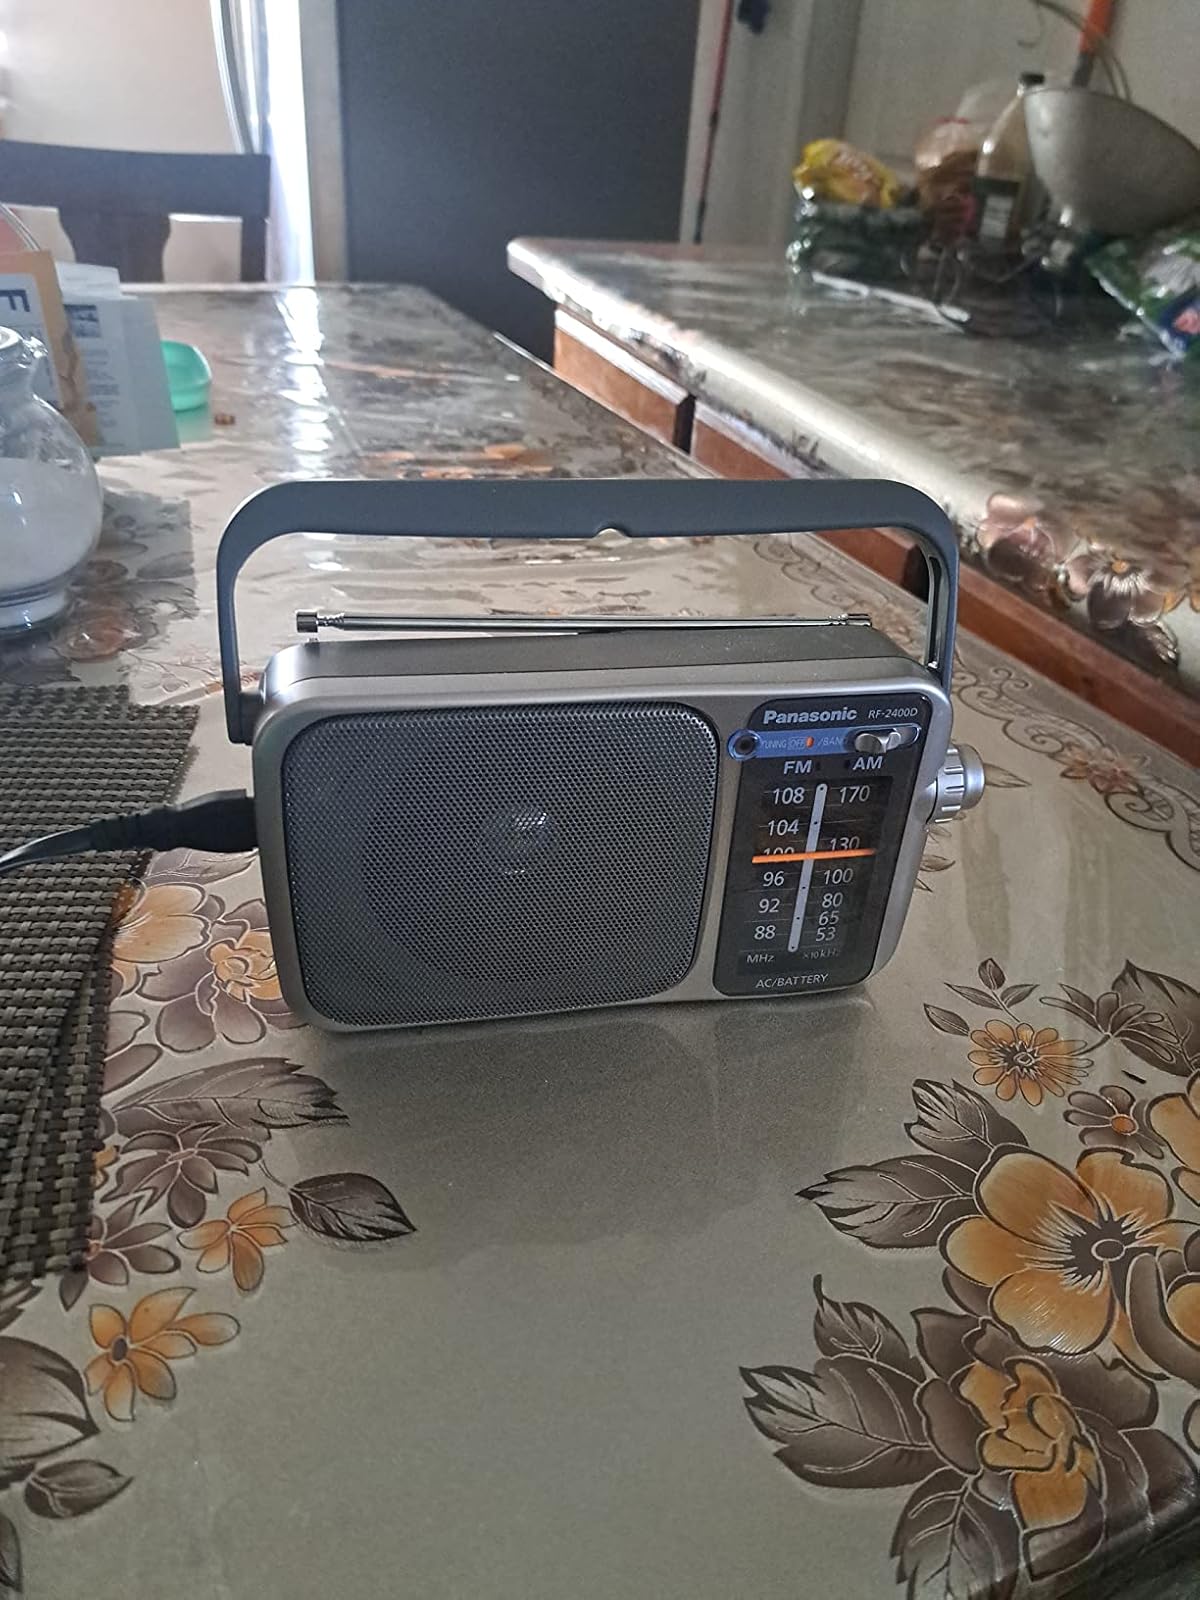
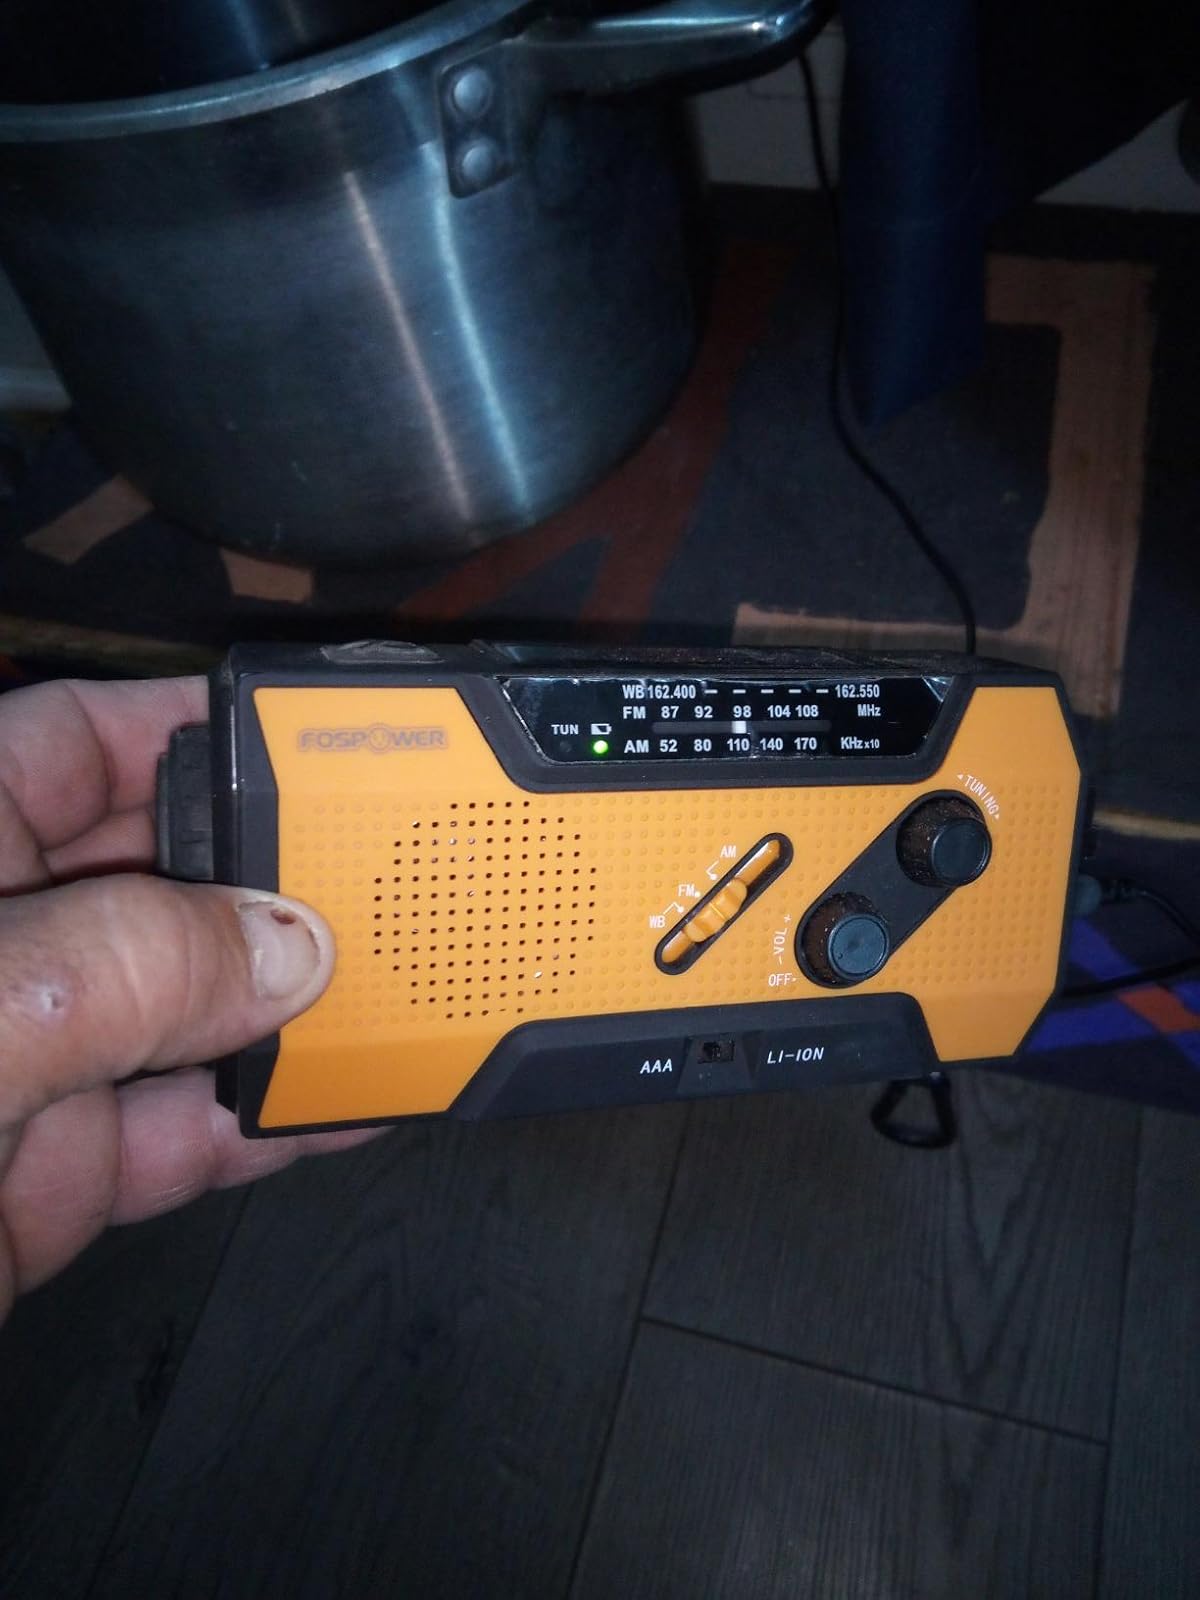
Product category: radio
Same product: no